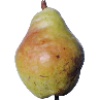
Label: pear_williams